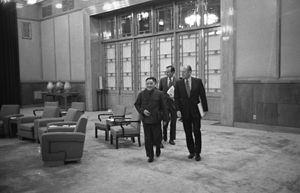
Gerald Ford et George H.W. Bush conduit par Deng Xiaoping à travers le Grand Hall du Peuple.